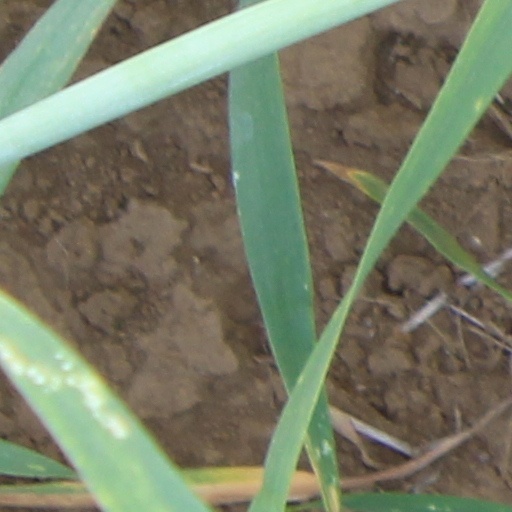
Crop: wheat